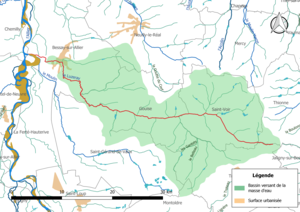
Carte de la masse d'eau «
Le Luzeray est un cours d'eau français qui coule dans le département de l'Allier. C'est un affluent en rive droite de l'Allier et donc un sous-affluent de la Loire.